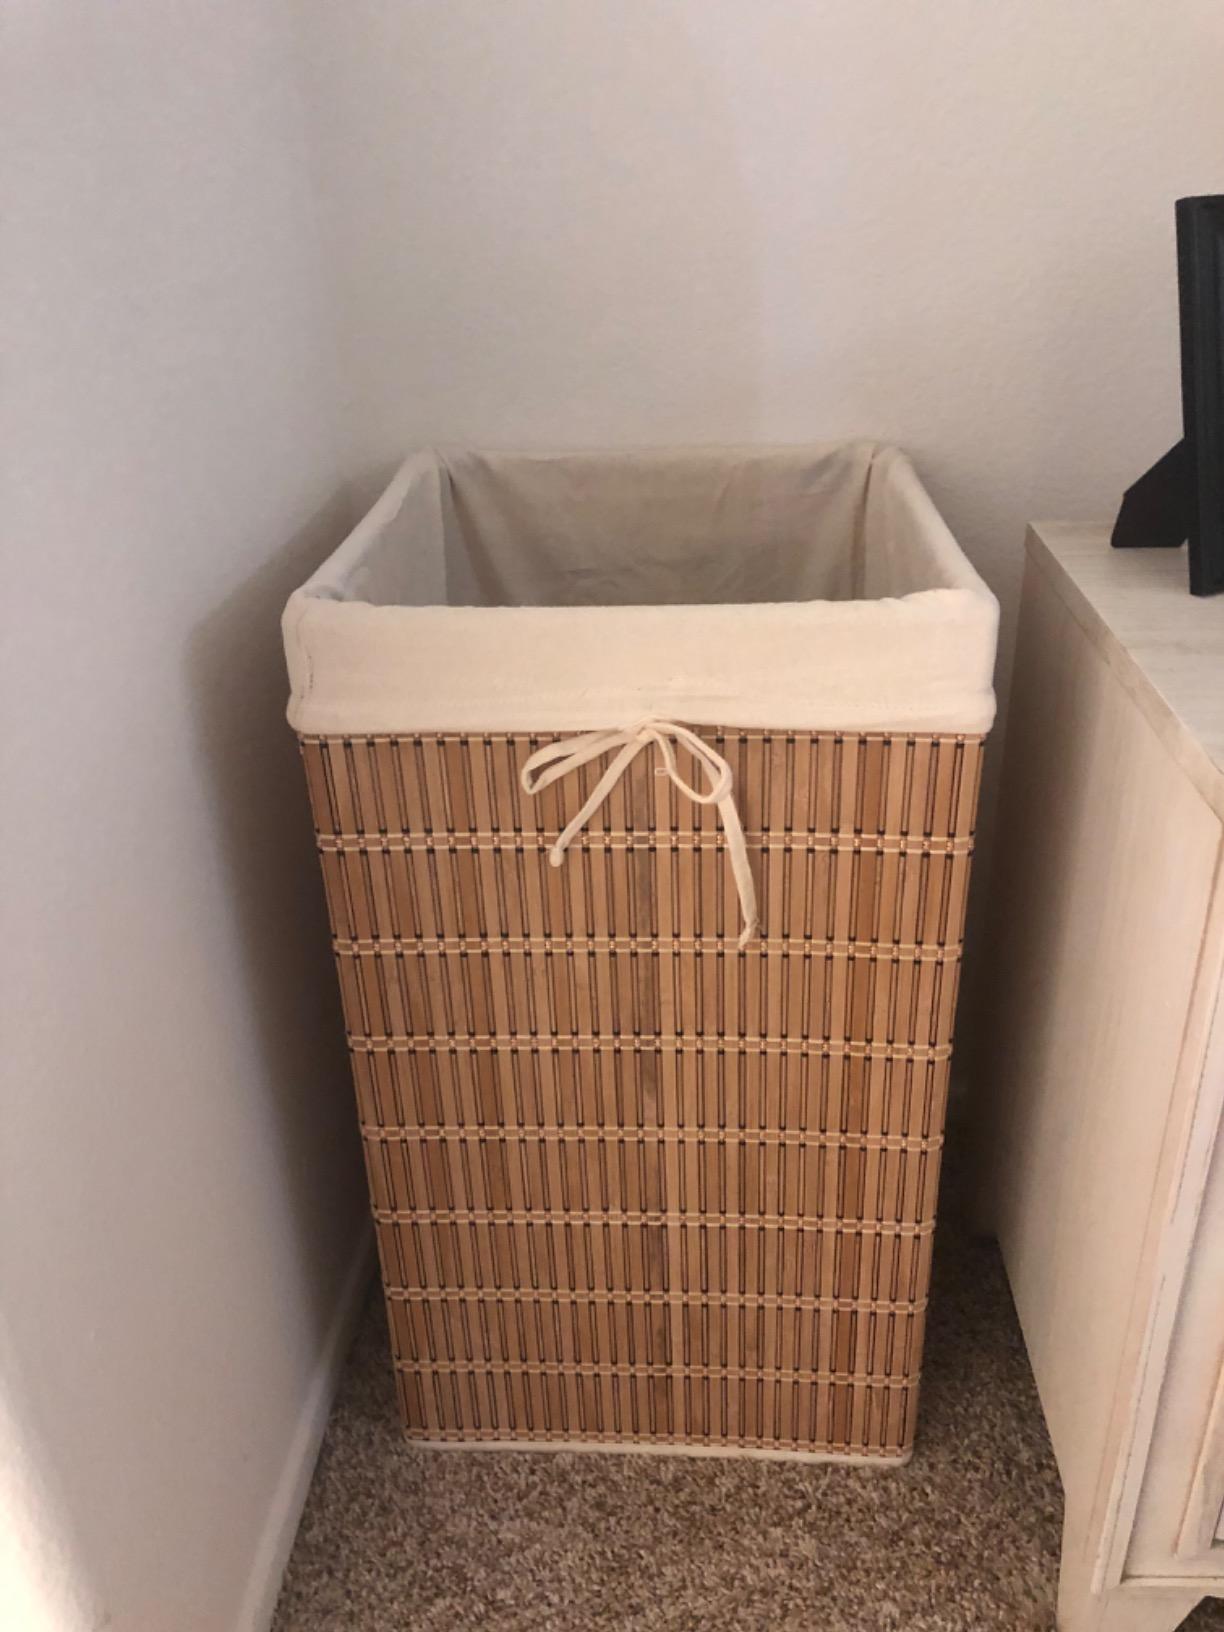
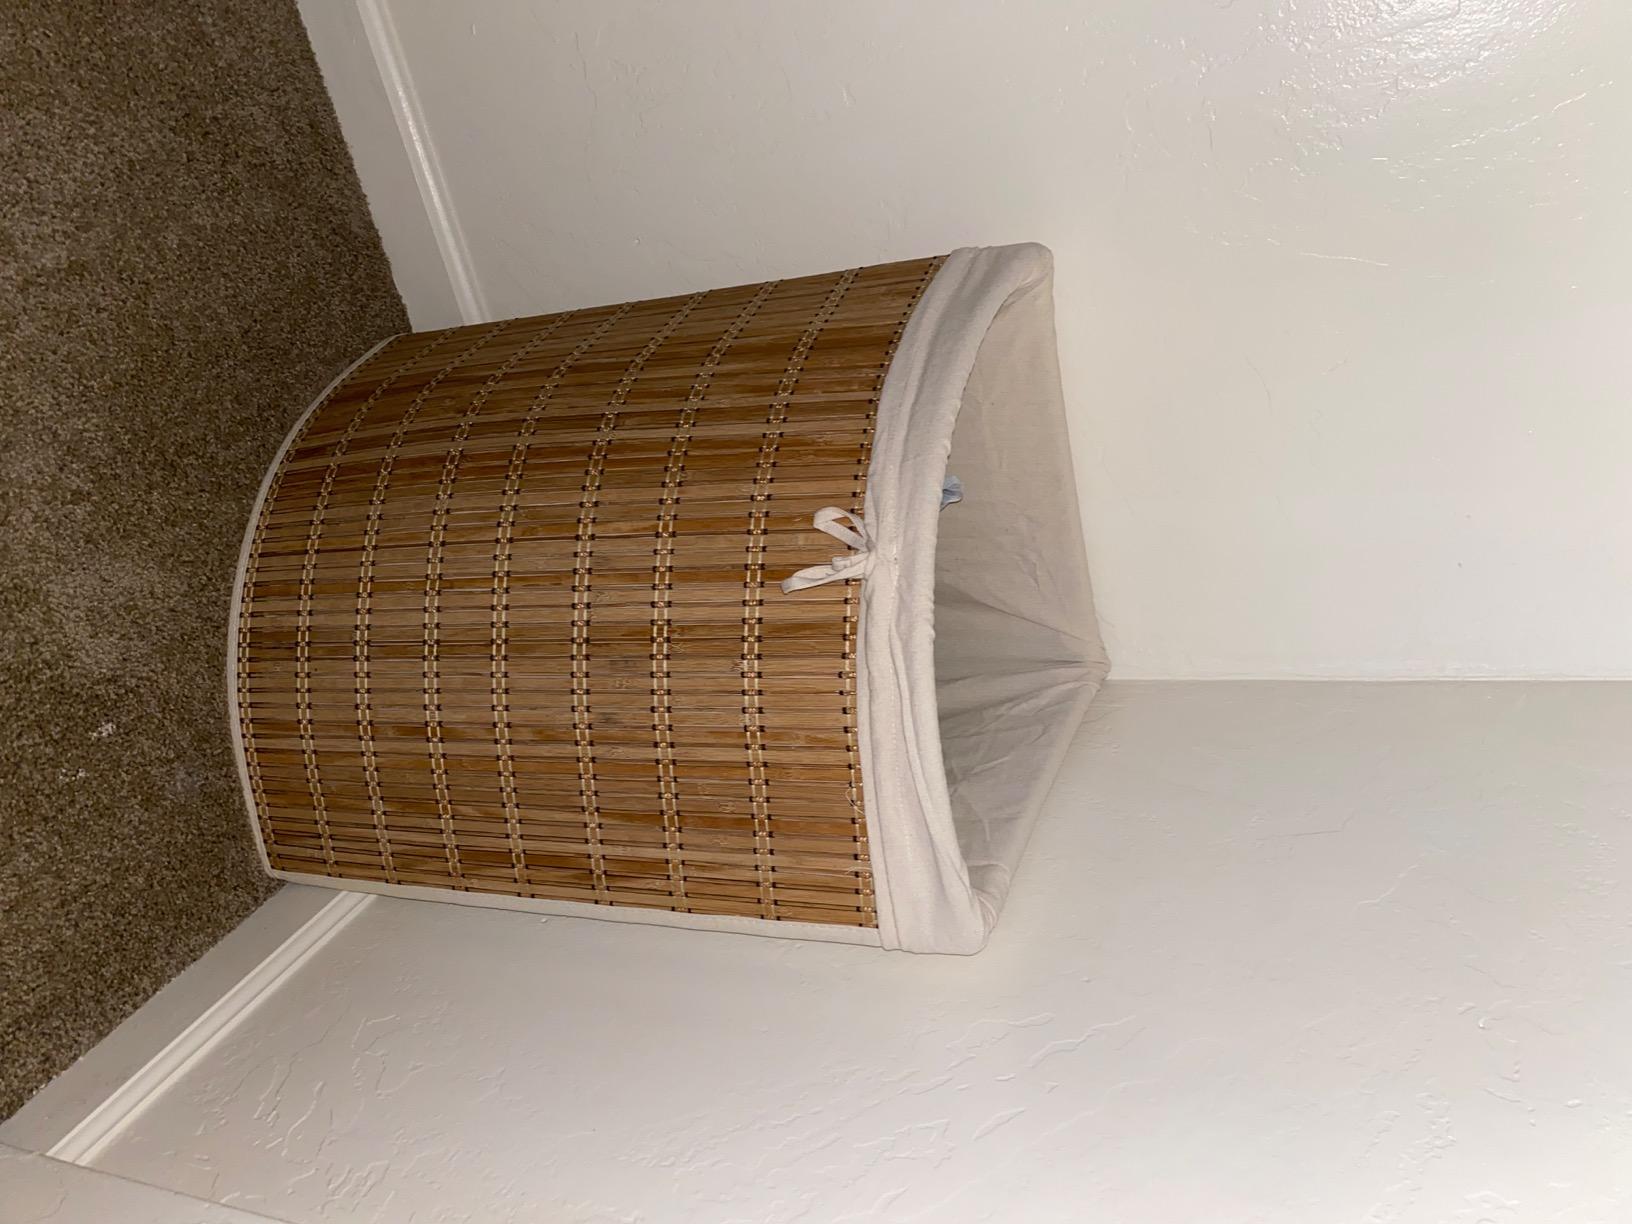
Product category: items_hamper
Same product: no